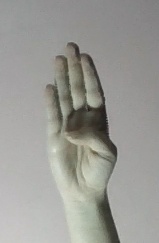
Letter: kaaf